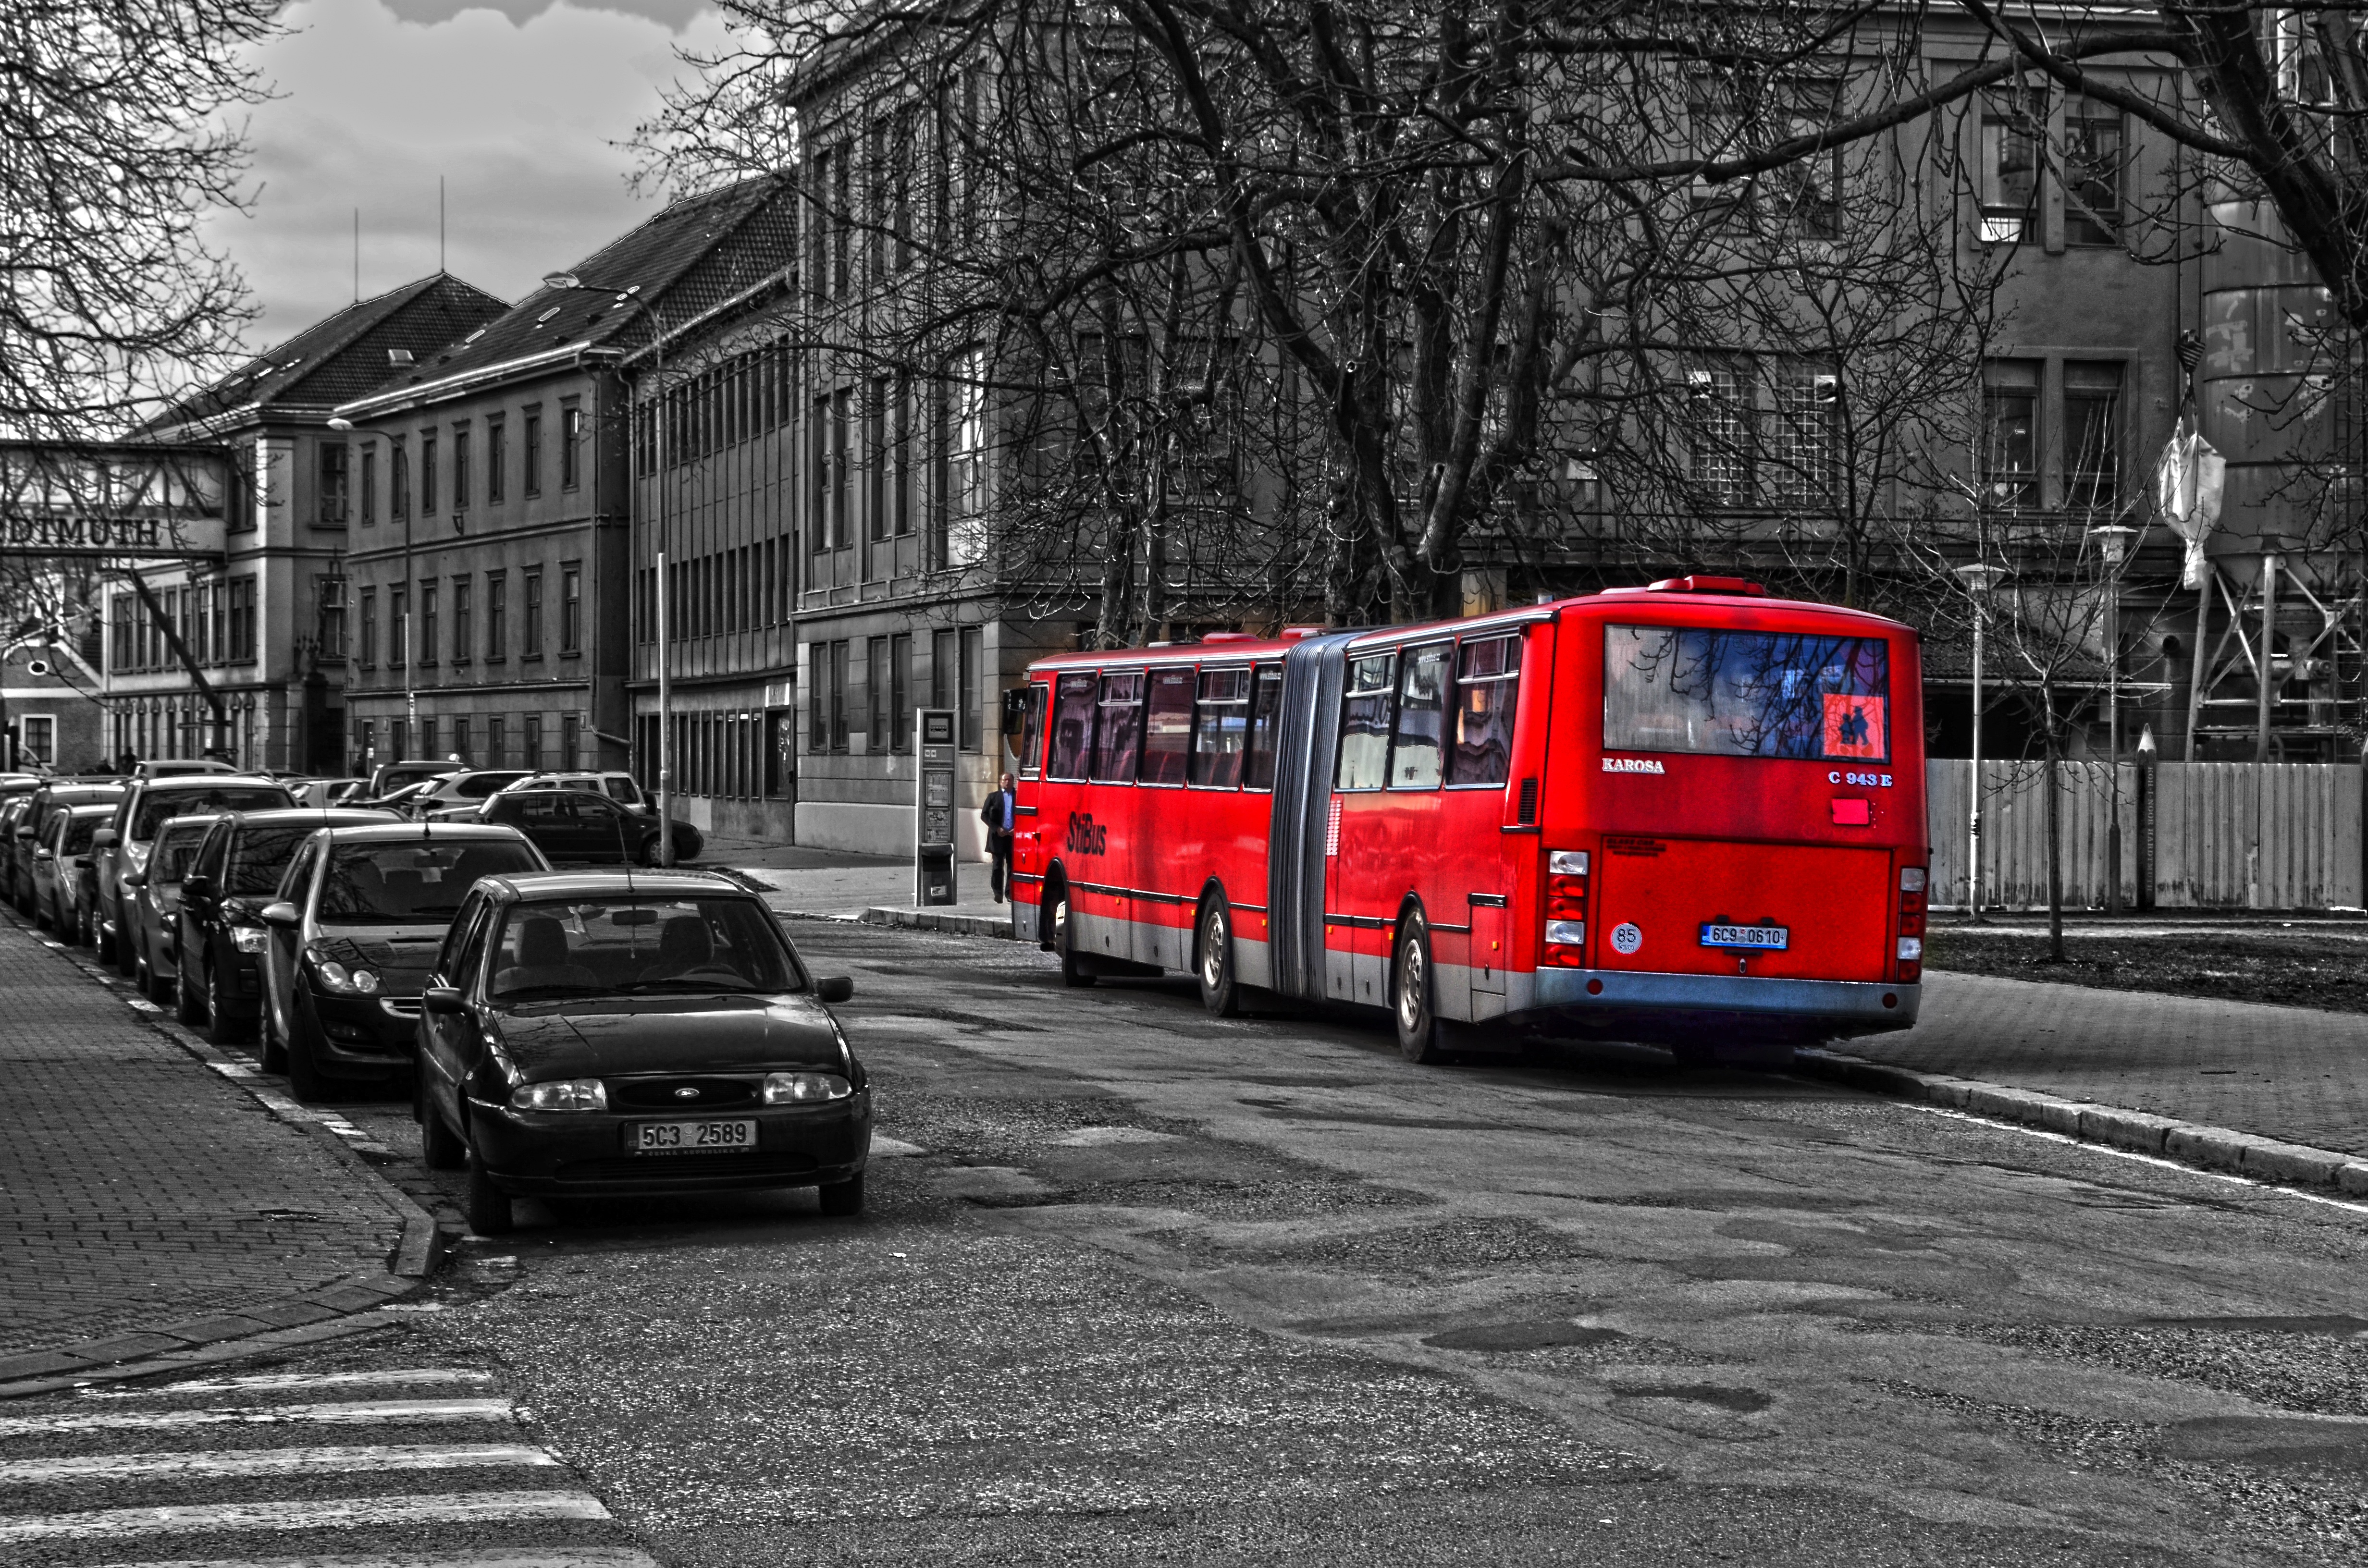
landscape, black and white, road, traffic, street, transport, red, vehicle, monochrome, lane, public transport, bus, urban landscape, land vehicle, monochrome photography, mode of transport, metropolitan area, luxury vehicle